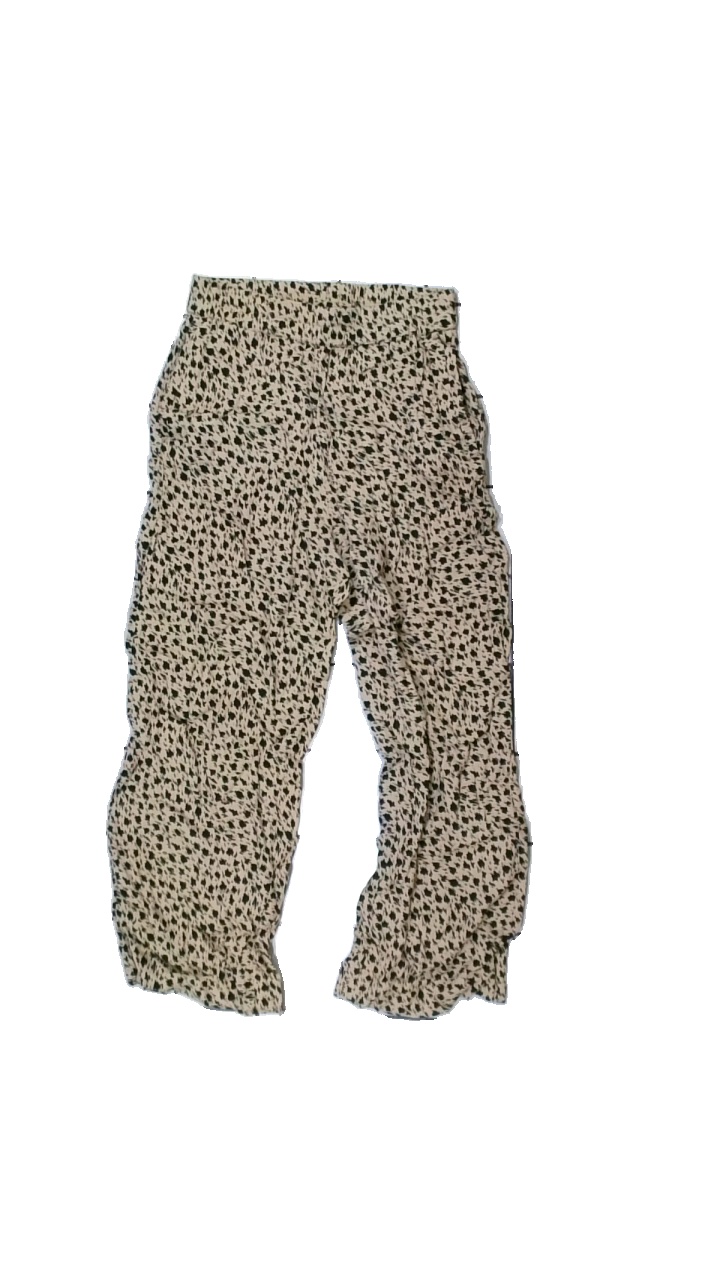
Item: Trousers (Ladies)
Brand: Lindex
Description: leopardmönstrade byxor
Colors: Beige, Black
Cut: Regular
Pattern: Animal print
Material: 100% viscose
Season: All
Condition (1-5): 5
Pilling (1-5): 5
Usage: Reuse
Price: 50-100